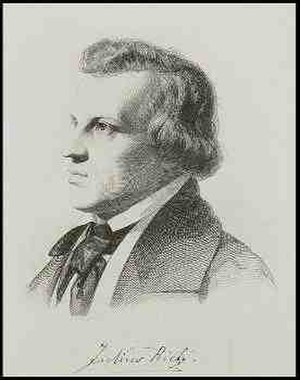
Julius Rietz
Julius Rietz.
August Wilhelm Julius Rietz var en tysk musiker.